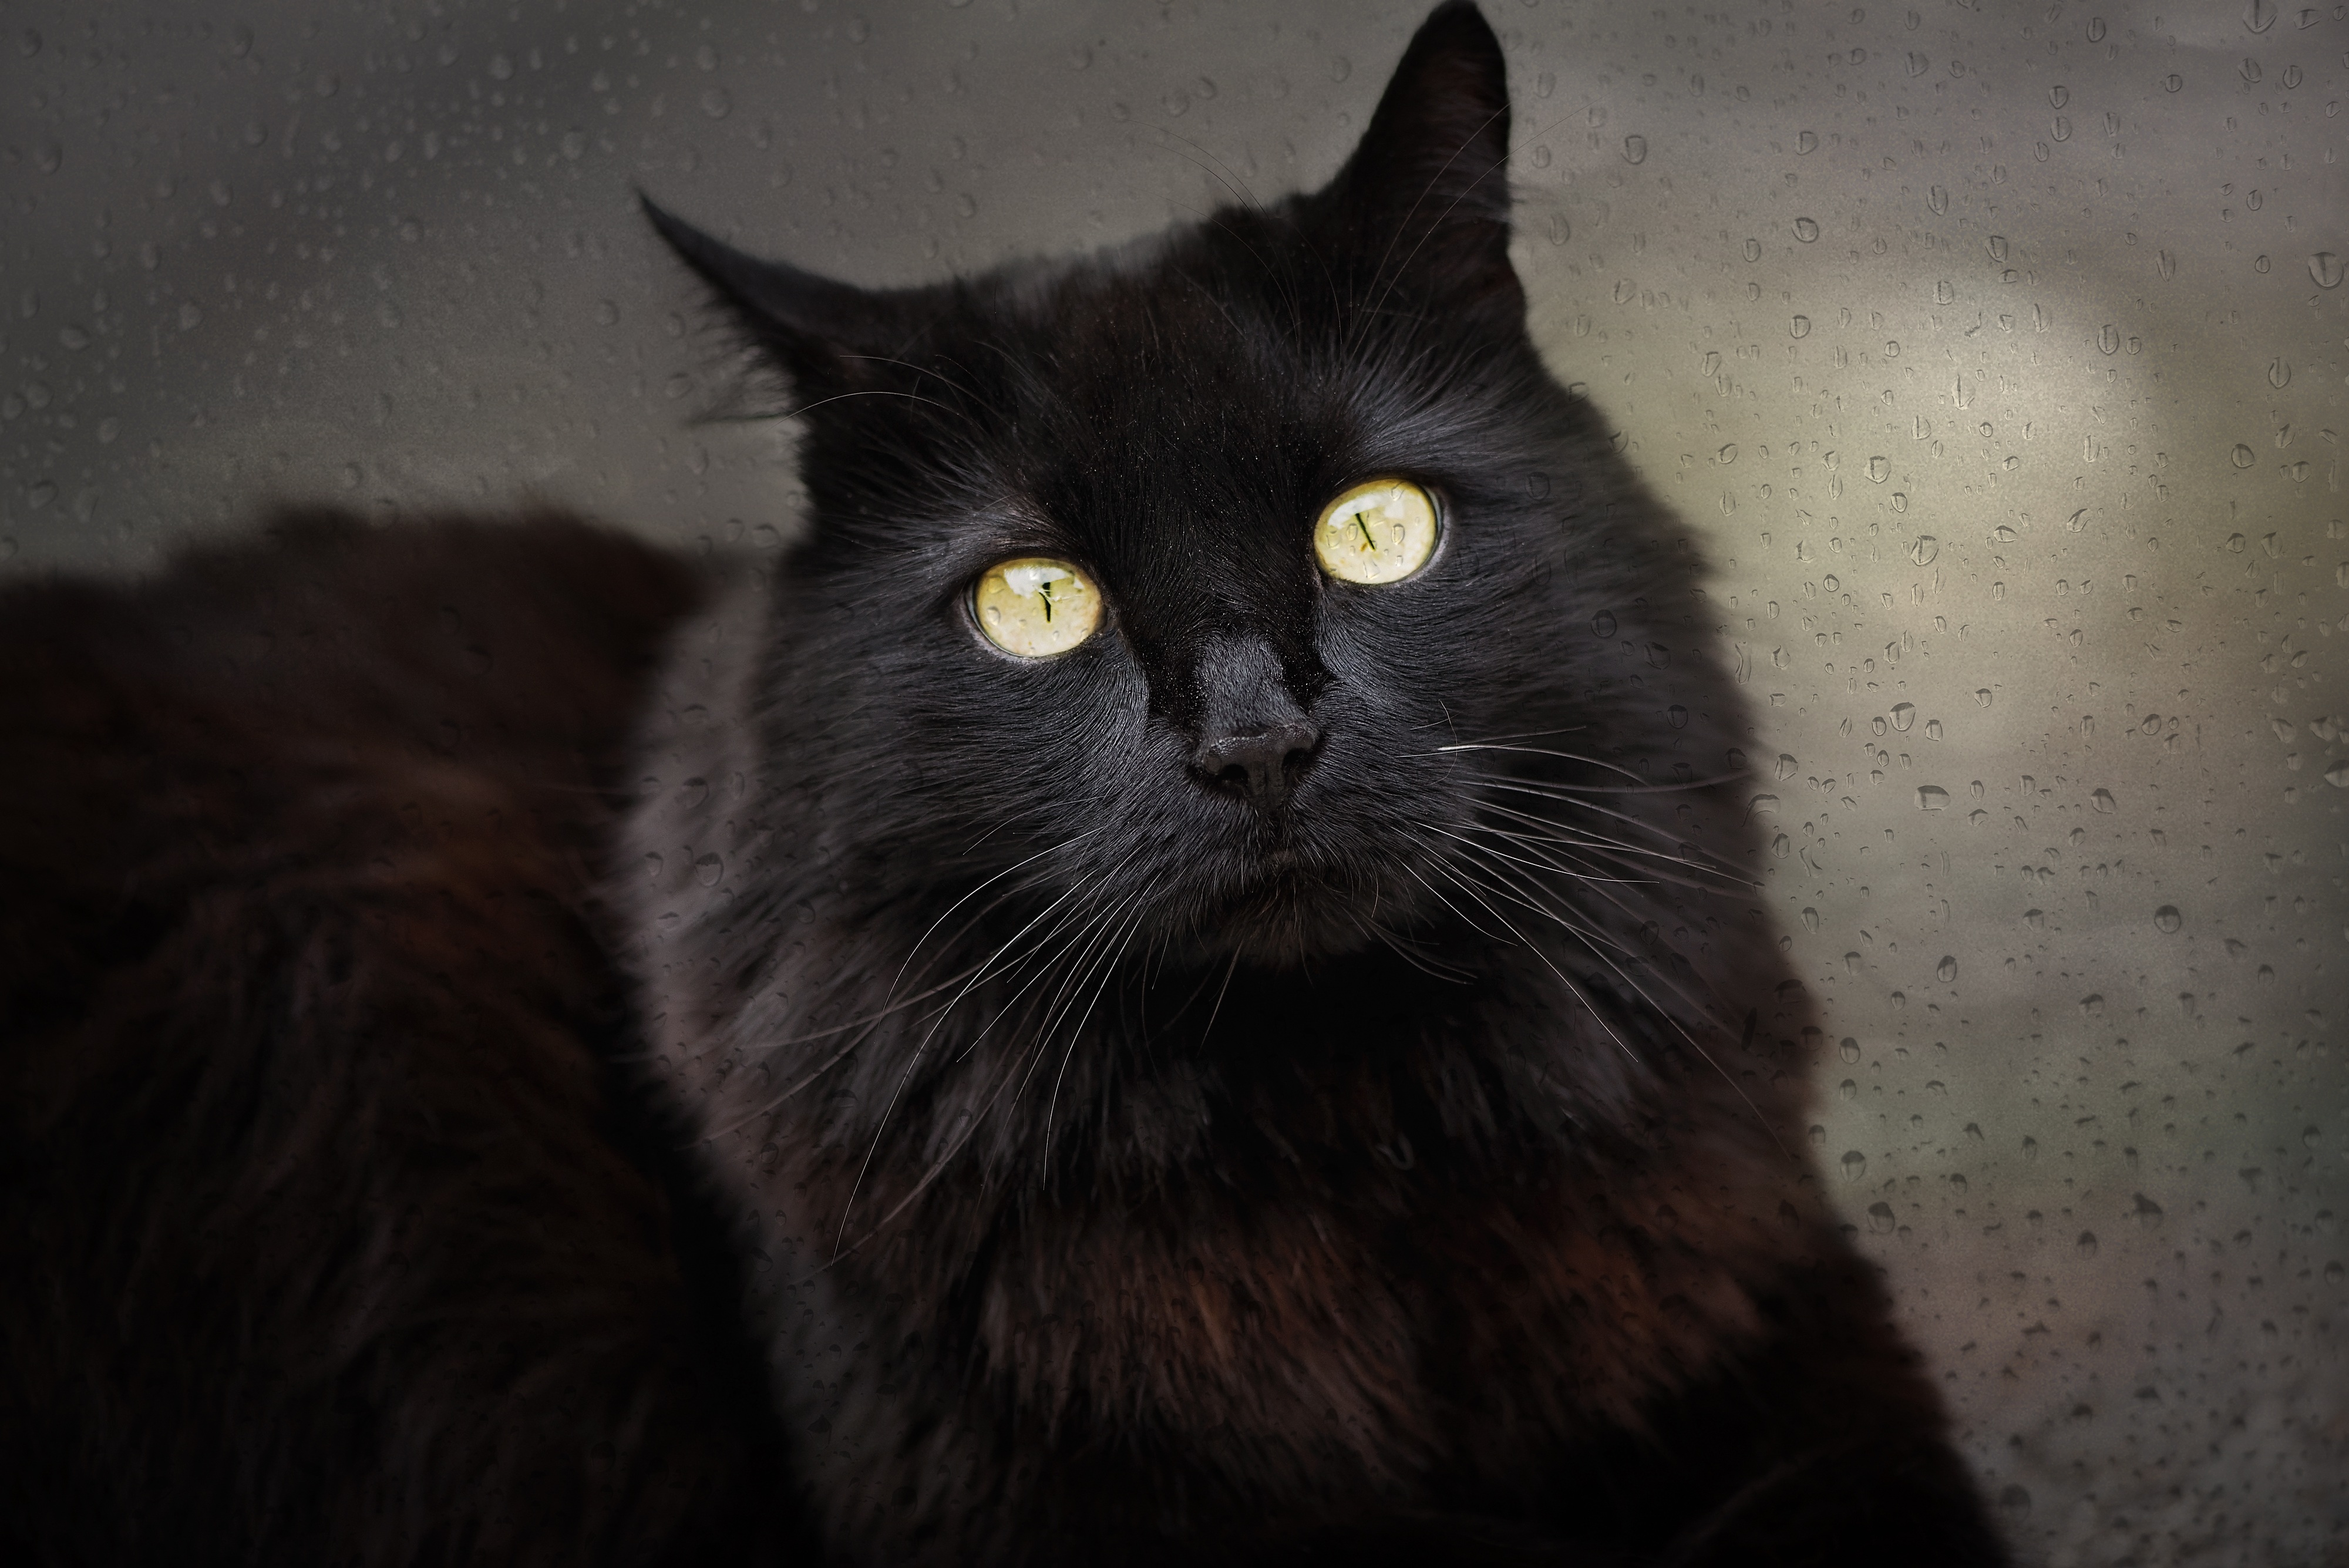
window, glass, raindrop, animal, pet, cat, mammal, black cat, black, nose, whiskers, vertebrate, cat's eyes, bad weather, norwegian forest cat, yellow eyes, european shorthair, small to medium sized cats, cat like mammal, carnivoran, nebelung, domestic short haired cat, domestic long haired cat